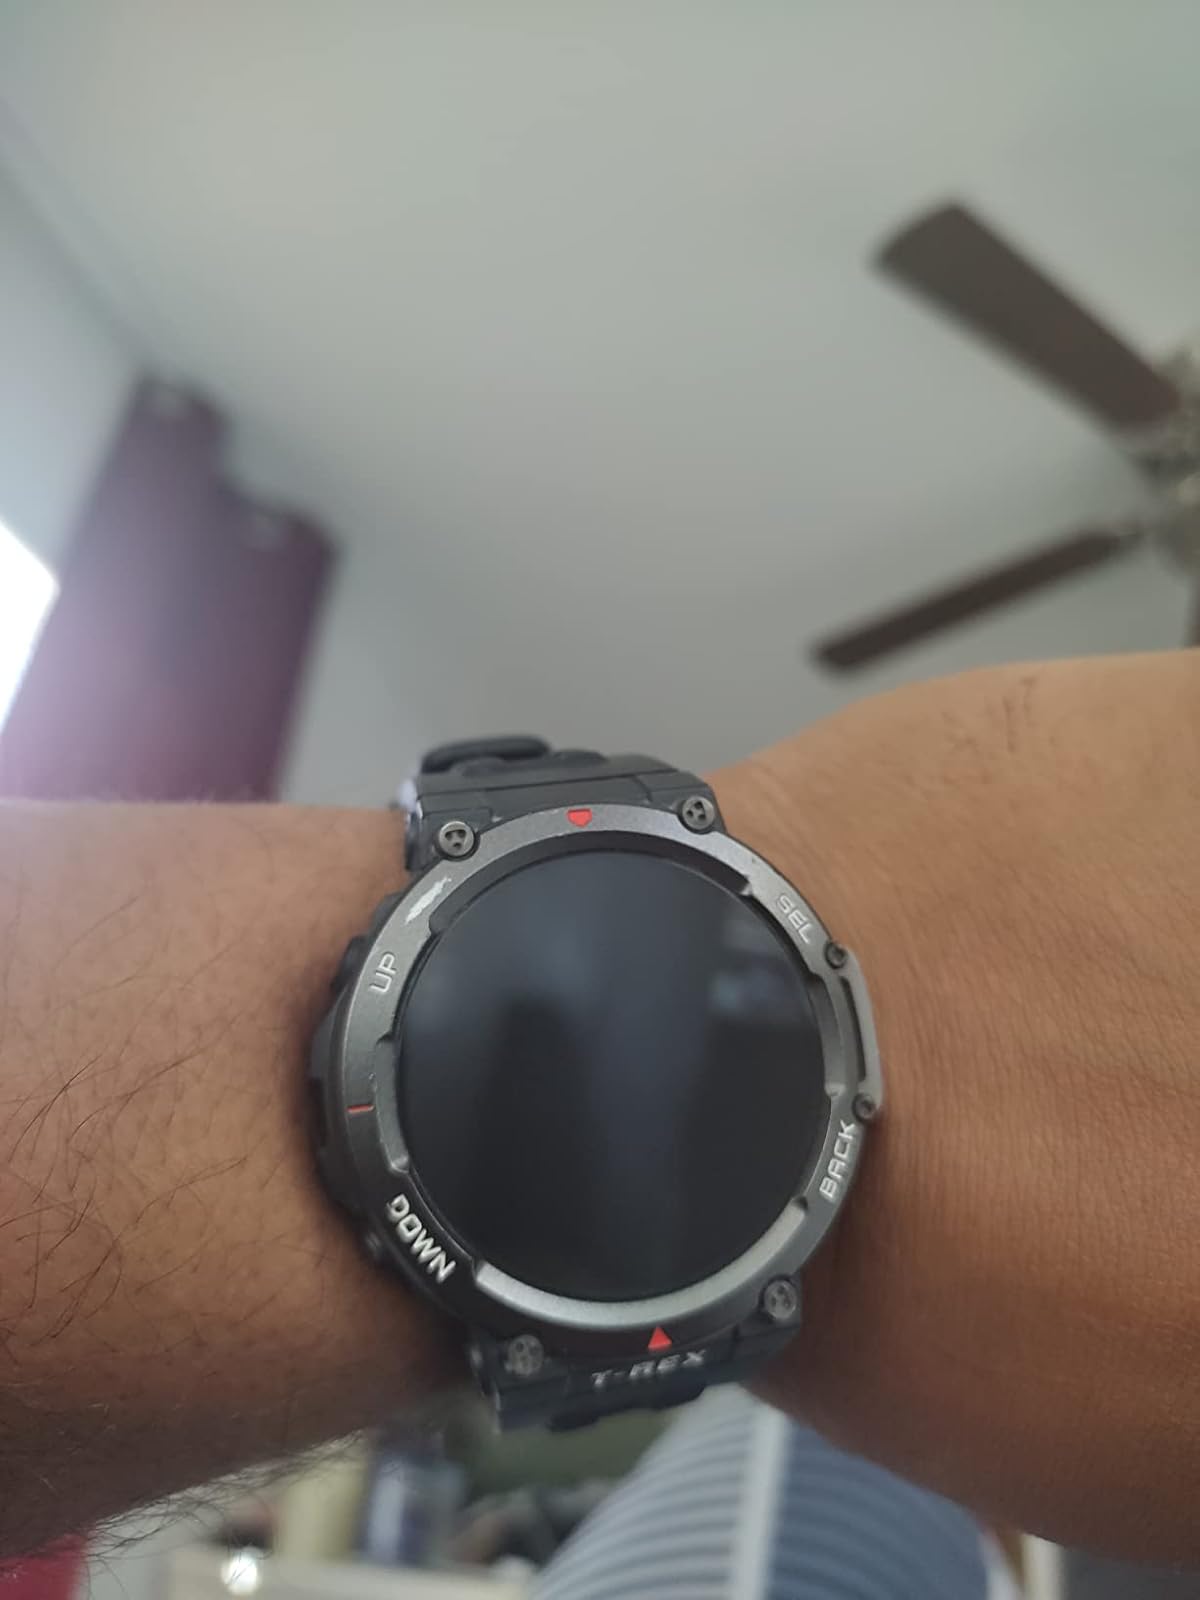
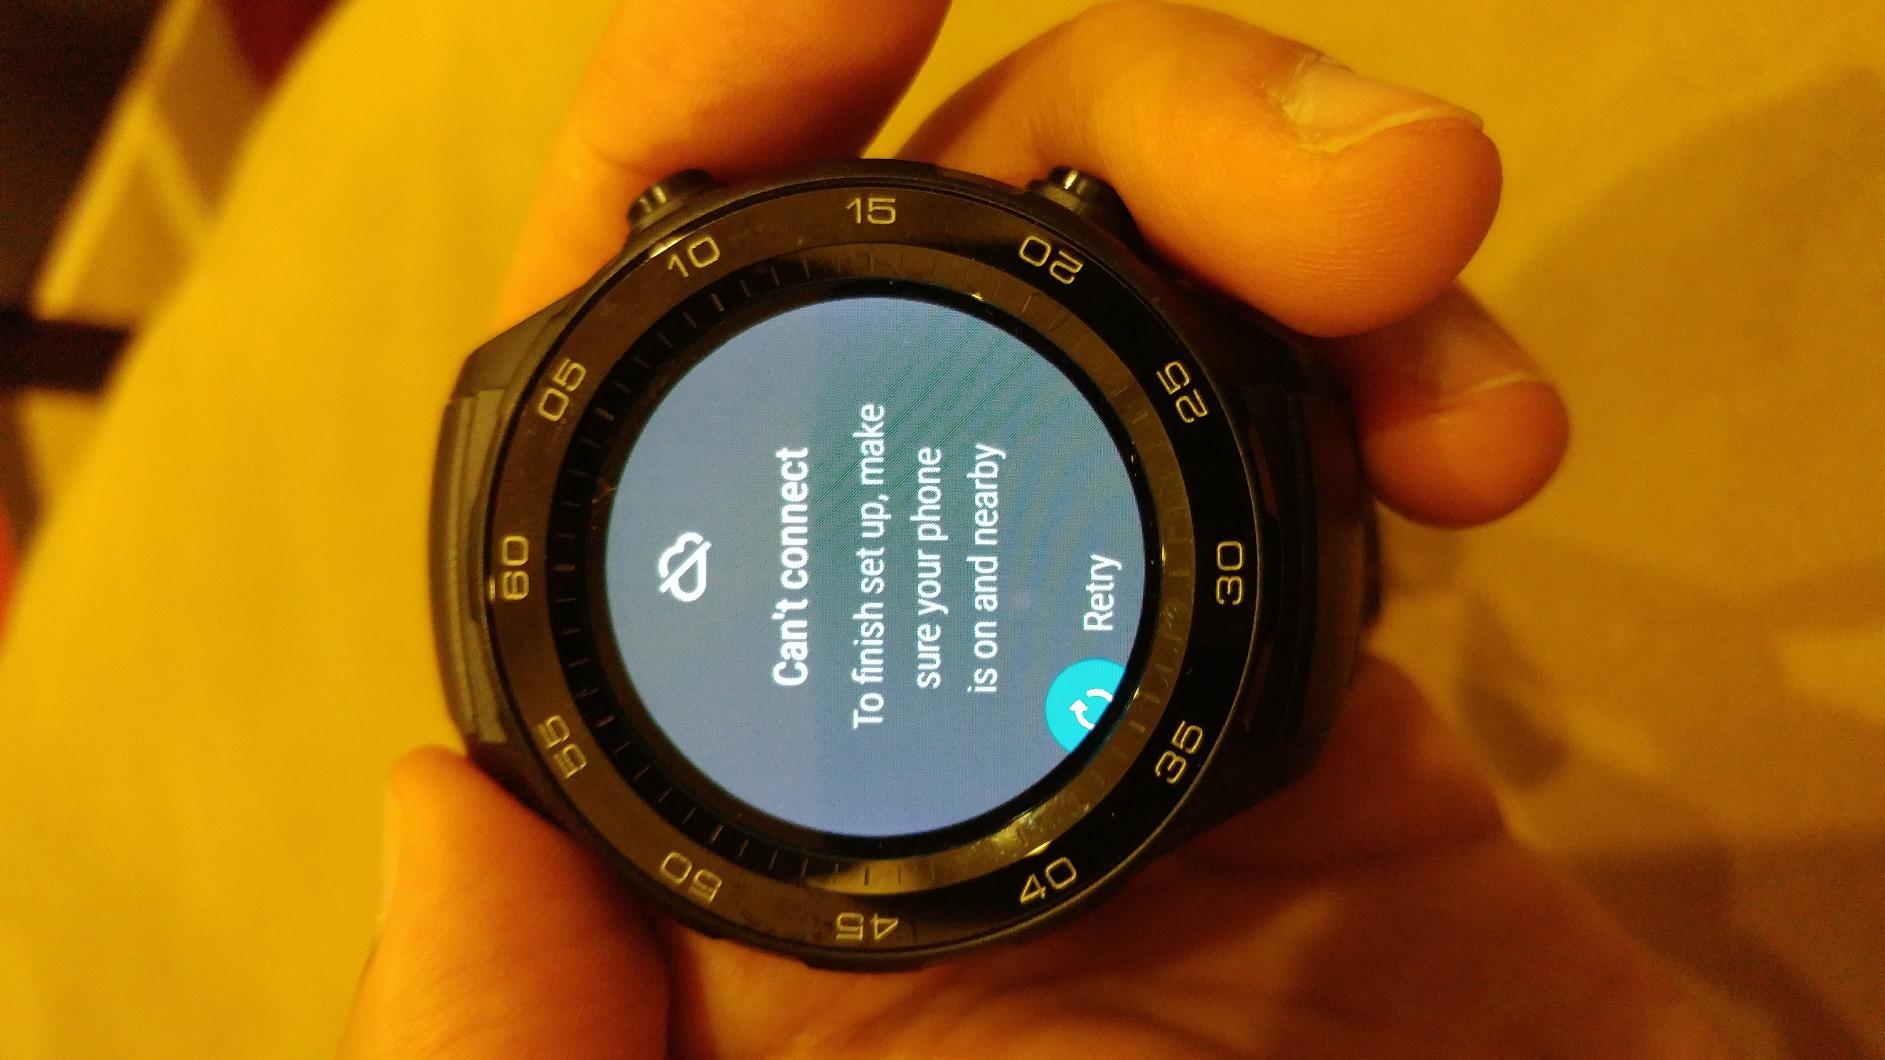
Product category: smartwatch
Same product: no